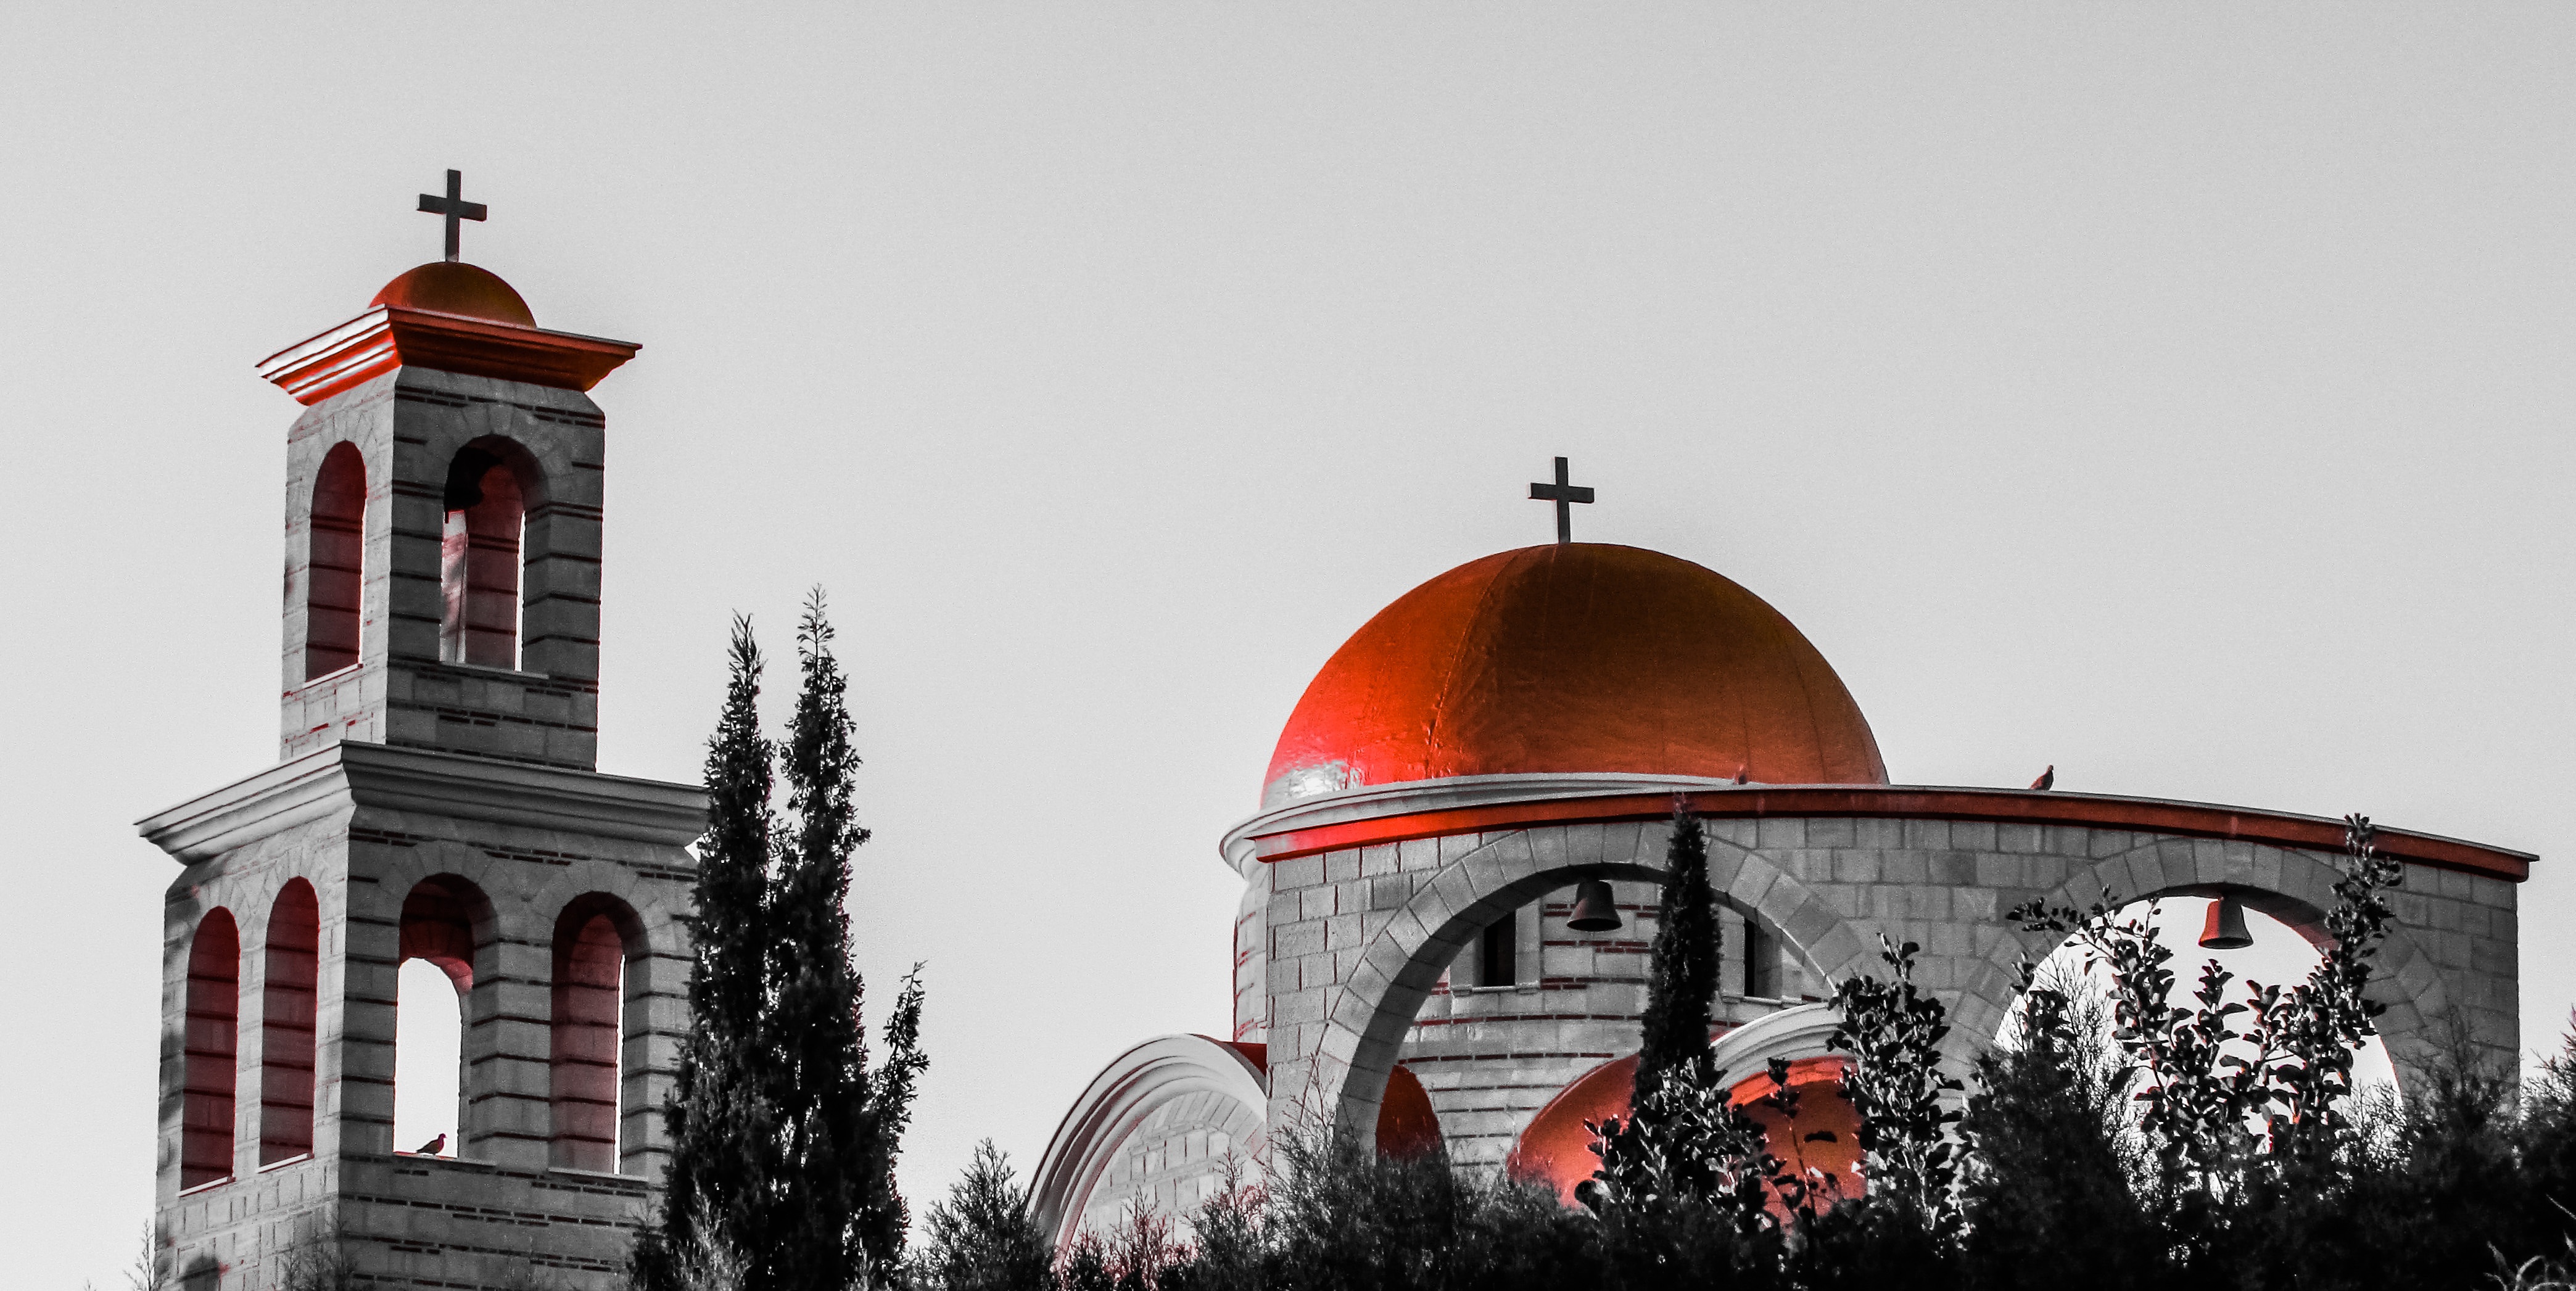
snow, winter, architecture, religion, church, christianity, orthodox, dome, cyprus, belfry, paralimni